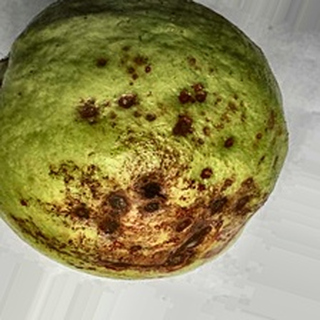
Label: guava_anthracnose